Saint Barnabas on the Desert

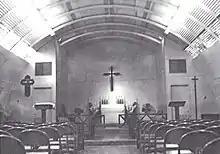
Interior of the Quonset Hut

The parish was founded as a mission church in 1953, with its first service being held on November 15, 1953. Initial services were held in various locations on private properties, until moved to a Quonset hut located at 132 W. Main Street in Scottsdale, which was consecrated on October 3, 1954. Paul L. West was named as the parish's first rector in 1954, and Saint Barnabas held its first service on March 3, 1954, which was Ash Wednesday. By the end of 1954 the mission church was financially self-sufficient. On January 4, 1955, Mr. & Mrs. Fowler McCormick donated the land on Mockingbird Lane in Paradise Valley where the current structure is located, very close to the property they would later donate to the city of Scottsdale for the McCormick-Stillman Railroad Park. The ten acre parcel sat across the street from the Judson School.